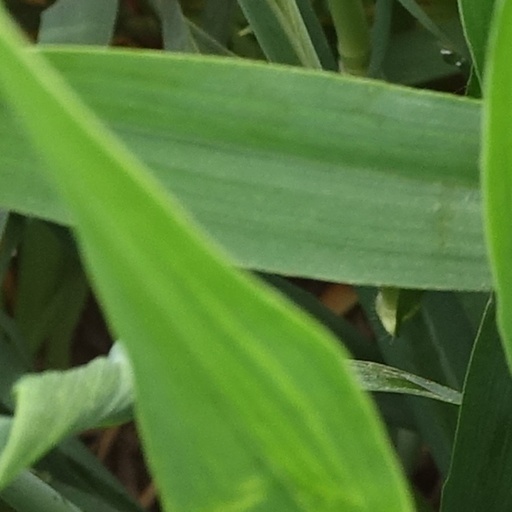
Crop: wheat